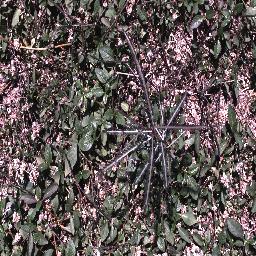
Label: parkinsonia